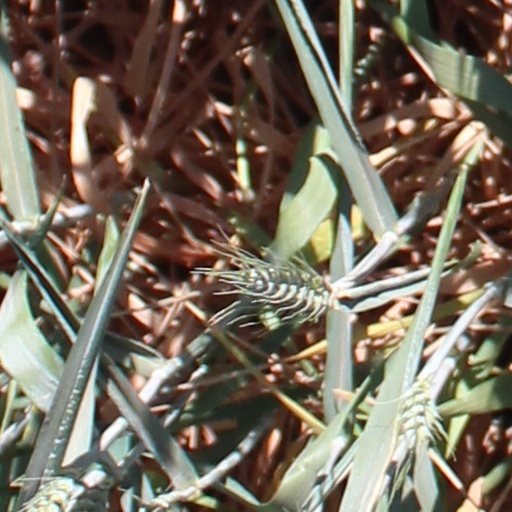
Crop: wheat